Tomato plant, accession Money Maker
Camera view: bottom (45 deg); turntable rotation: 240 degrees
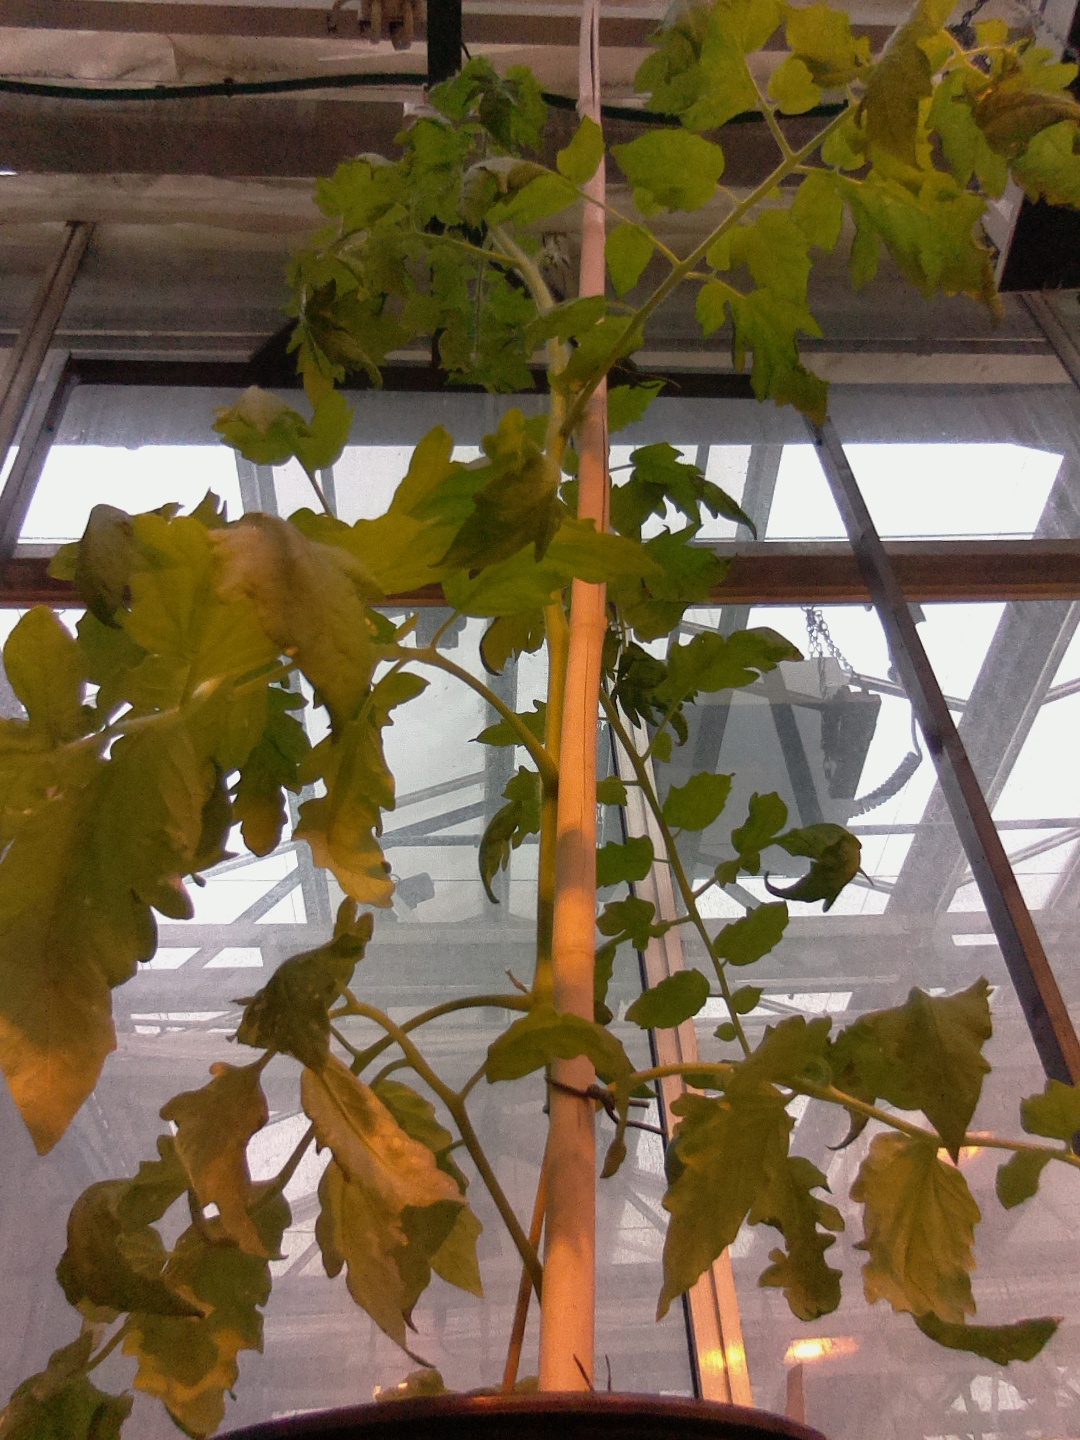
BBCH growth stage 61: 10%-20% of flowers open